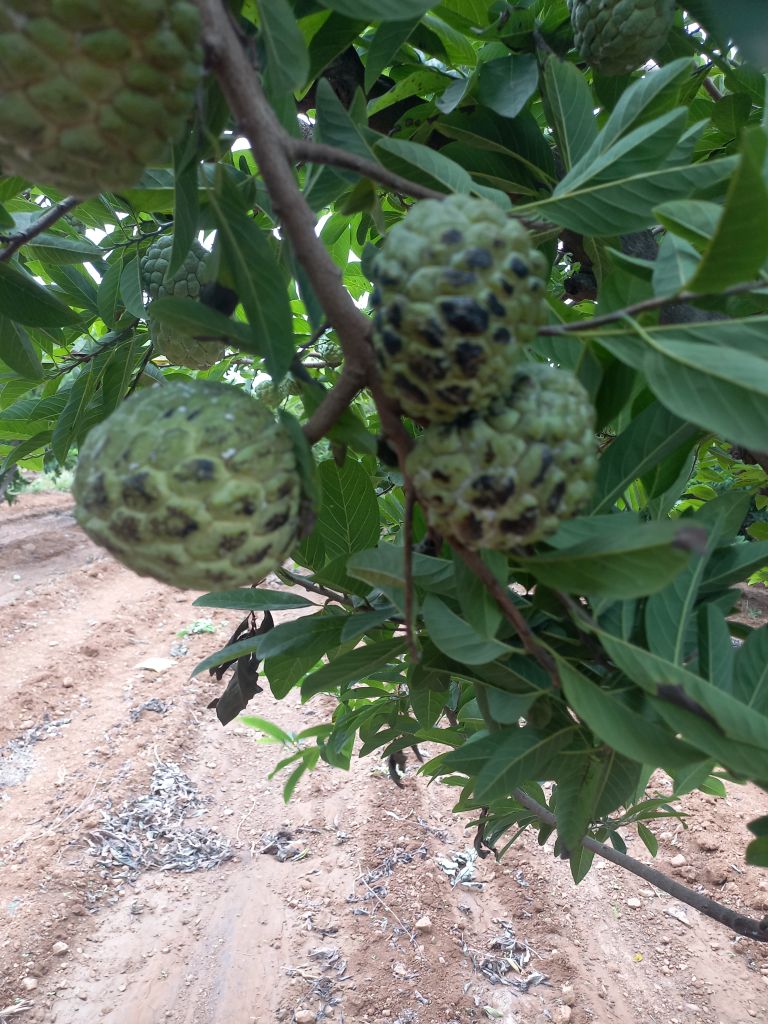
Disease label: Blank Canker